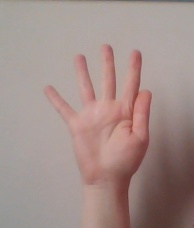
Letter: sheen